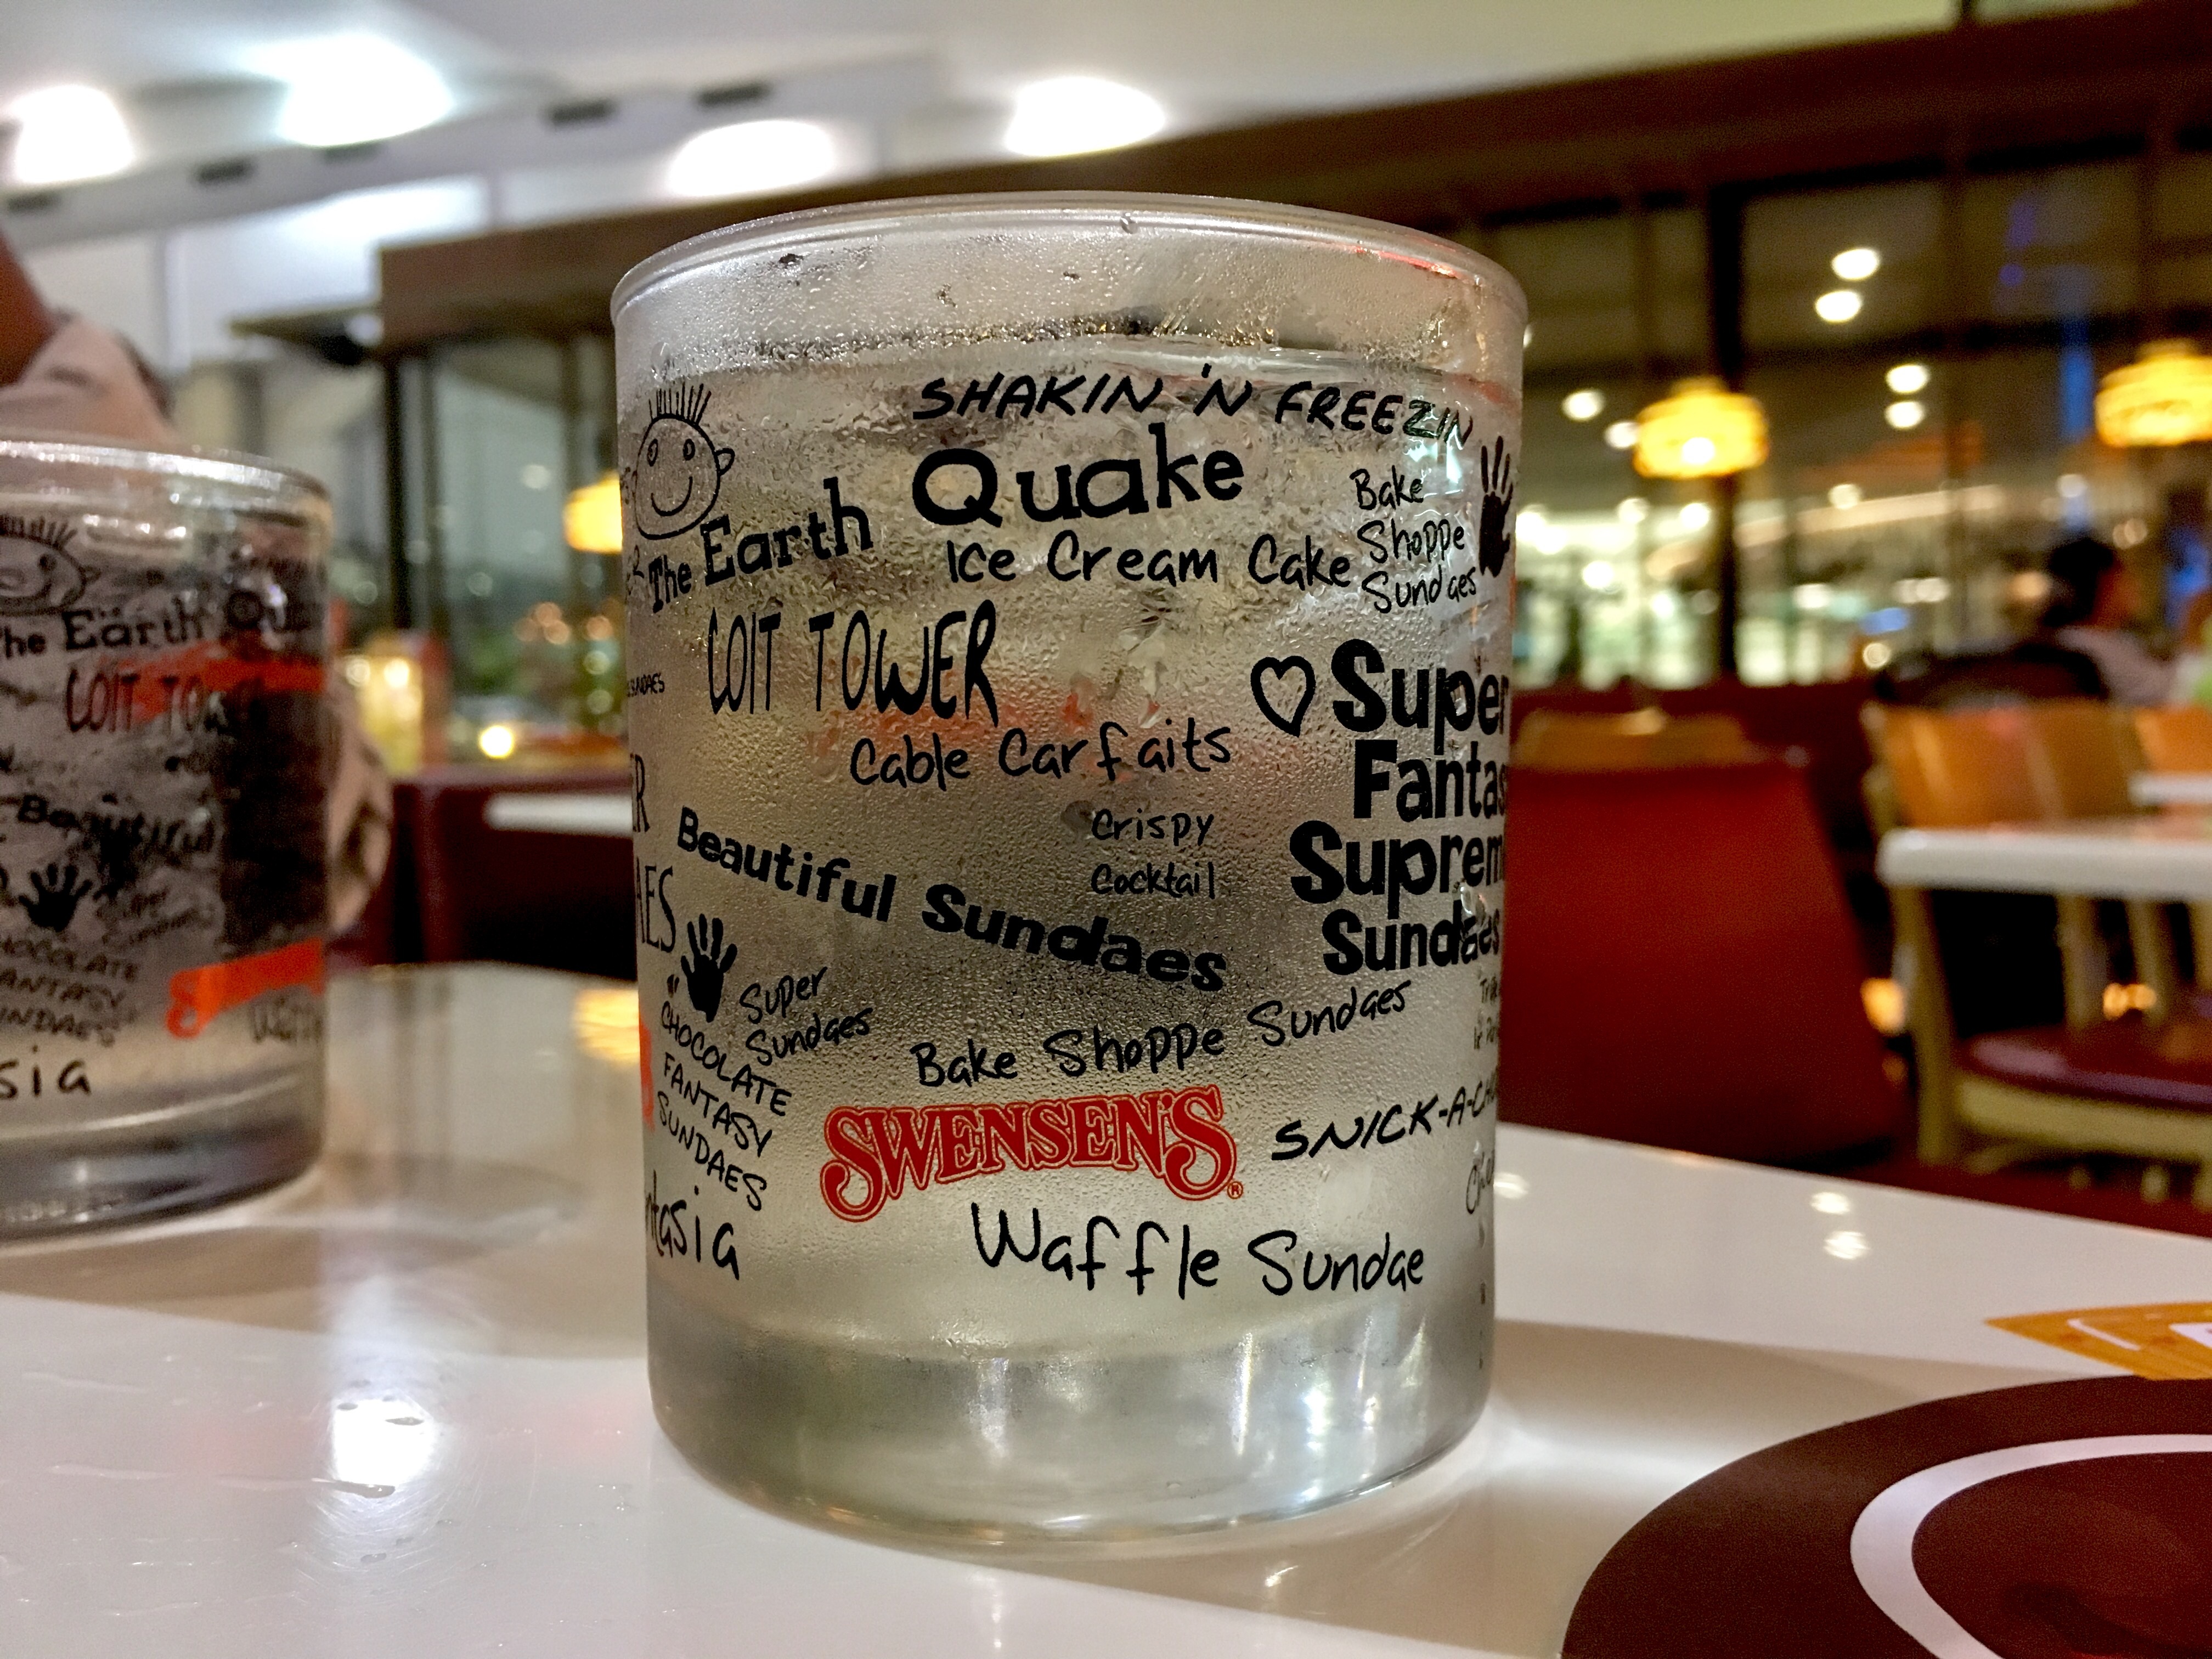
water, coffee shop, glass, ice, drink, beer, holidays, alcoholic beverage, sense, distilled beverage